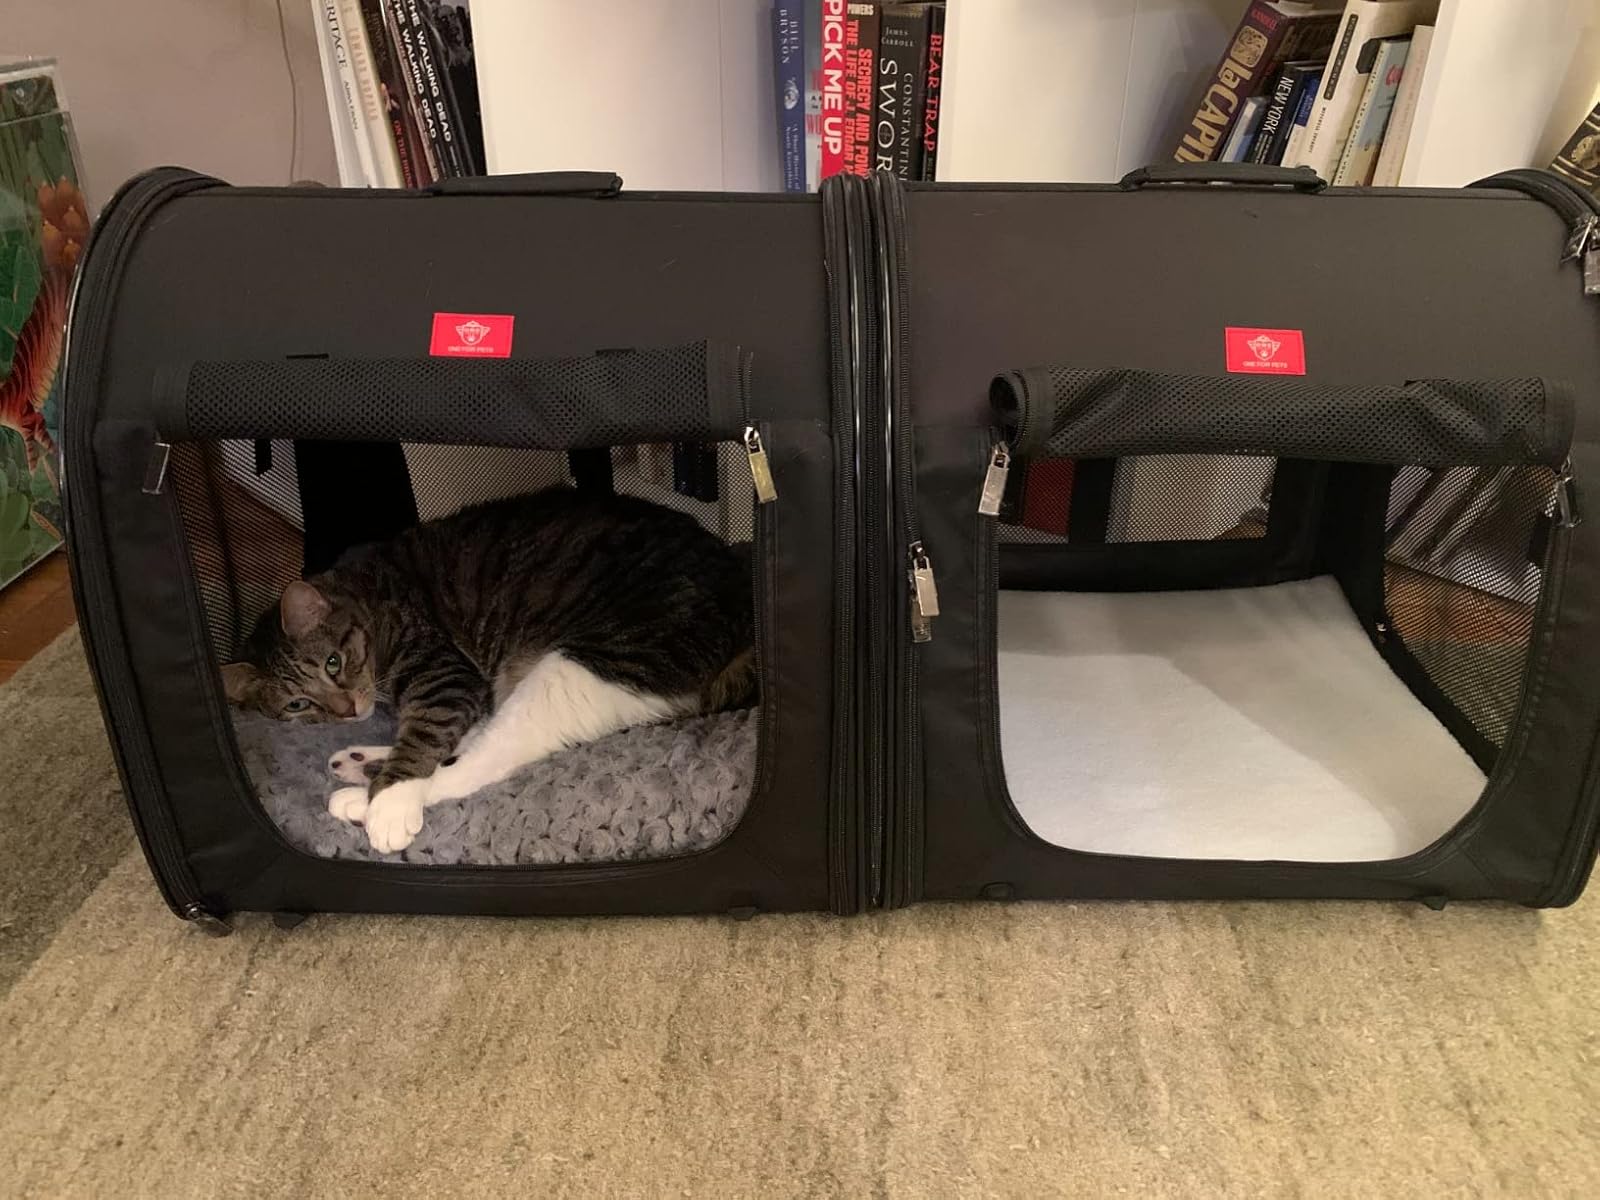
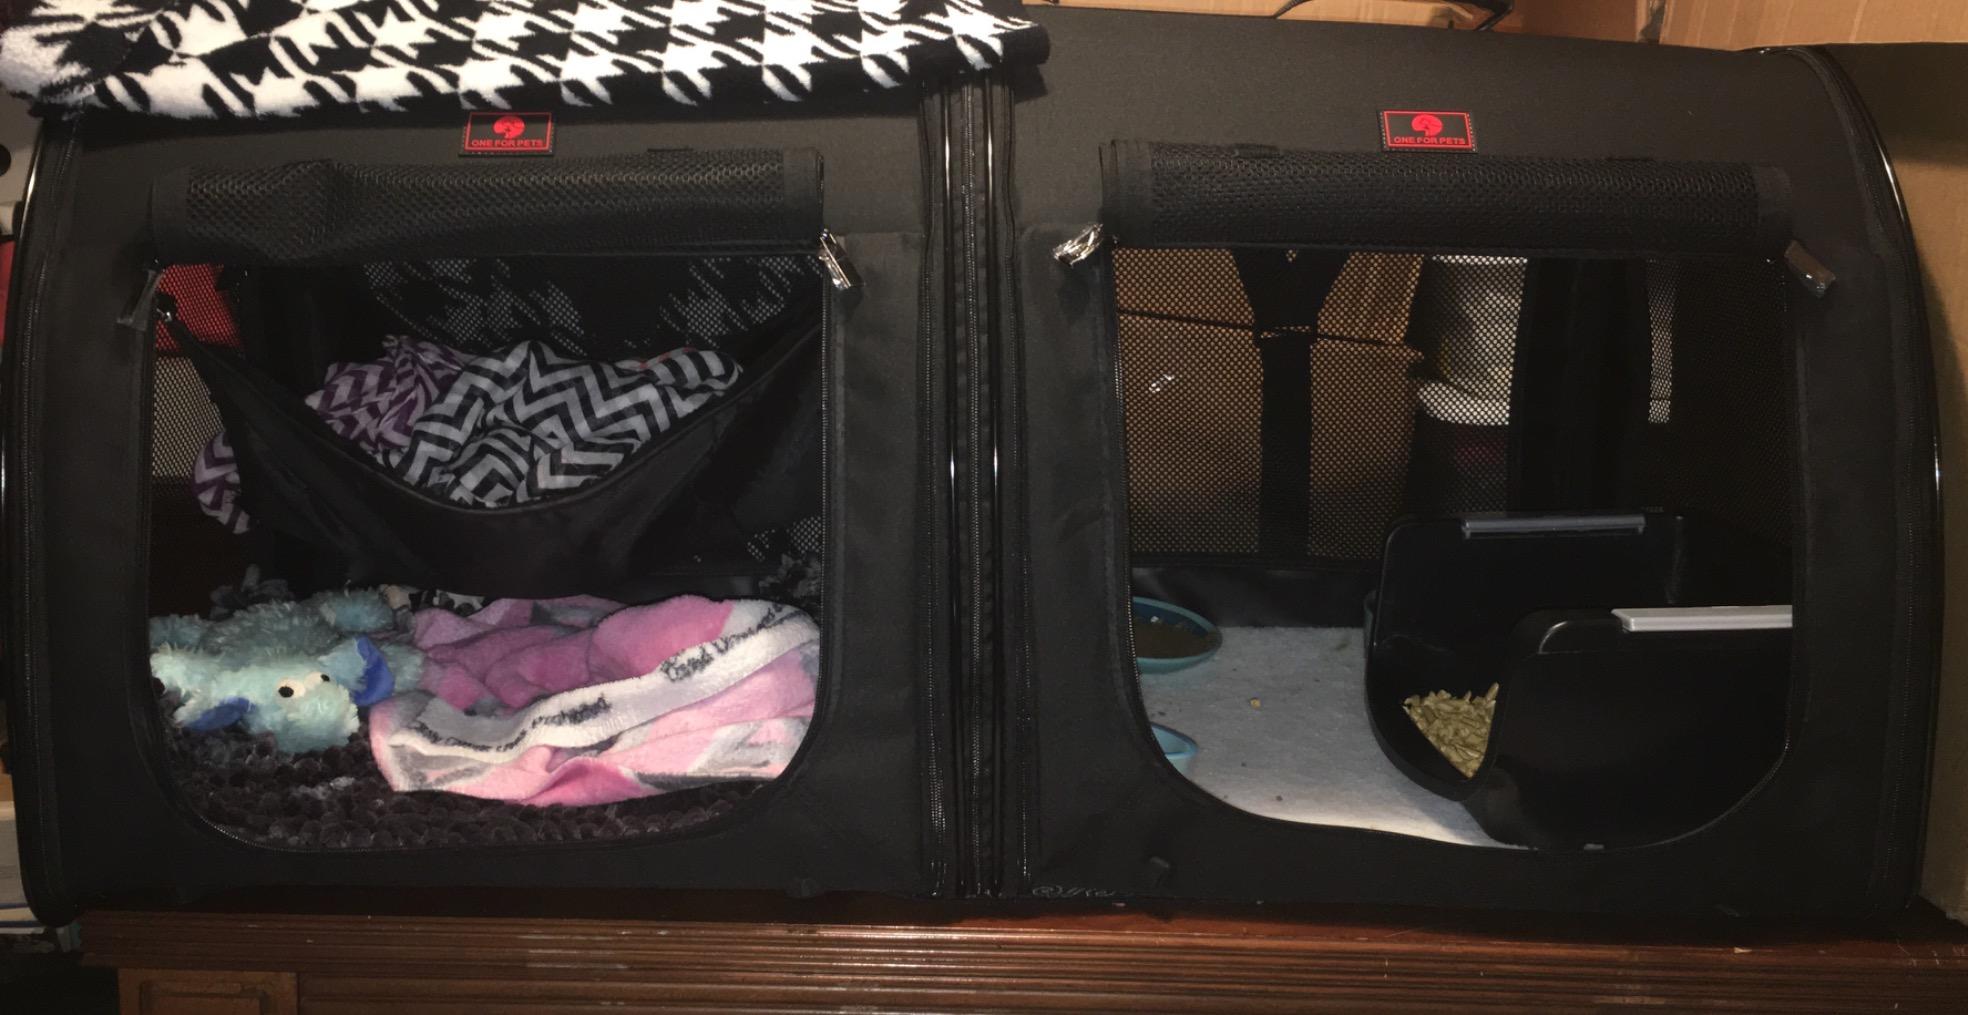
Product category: items_kennel
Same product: yes